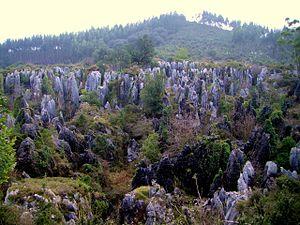
Ancienne mine de minéral de fer dans la Montagne Vizmaya, Cantabria (Espagne). Il a approvisionné de minéral à la Réelle Usine d'artillerie de La Cavada